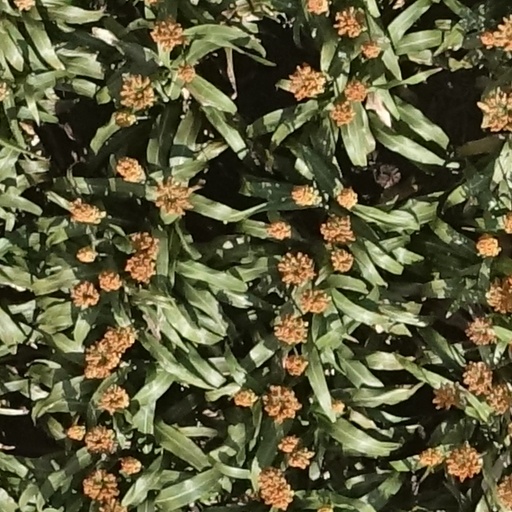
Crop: sorghum